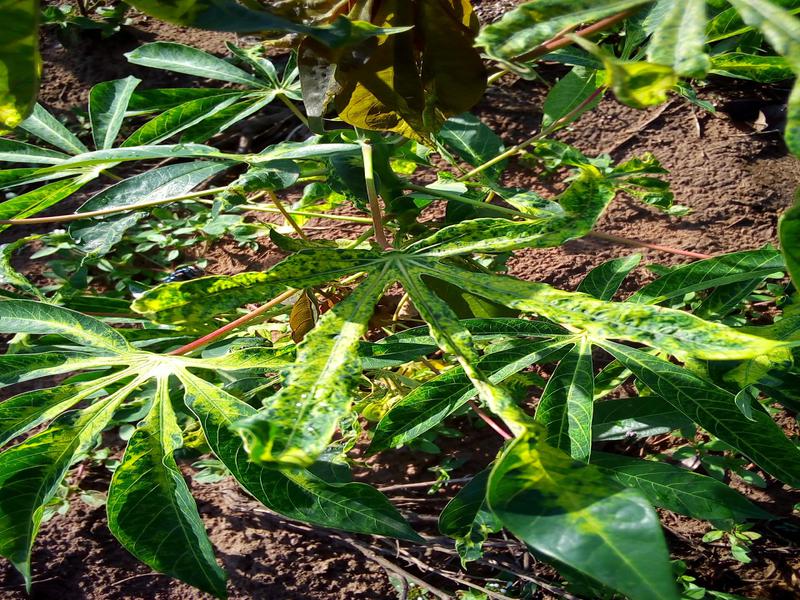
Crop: cassava
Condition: mosaic_disease